Philip Smith, Baron Smith of Hindhead

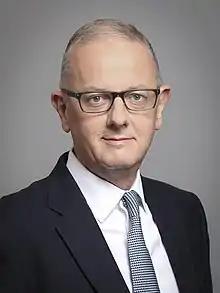
Smith in 2019

Philip Roland Smith, Baron Smith of Hindhead, (born 16 February 1966) is a British Conservative Party politician and member of the House of Lords. He is the chief executive of the Association of Conservative Clubs.